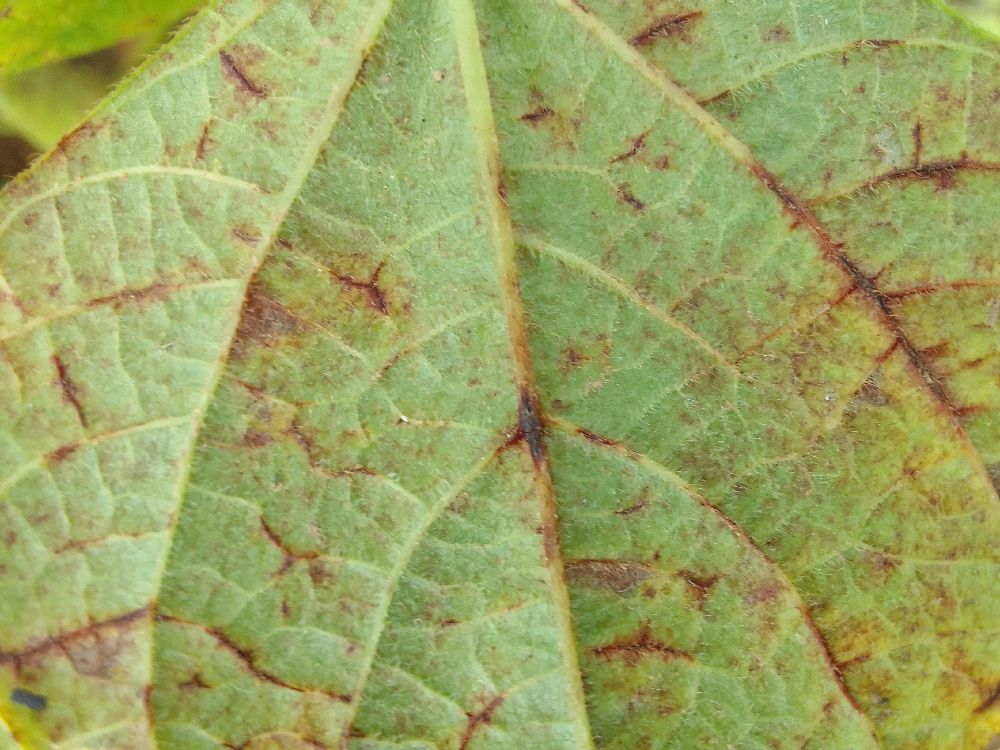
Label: anthracnose